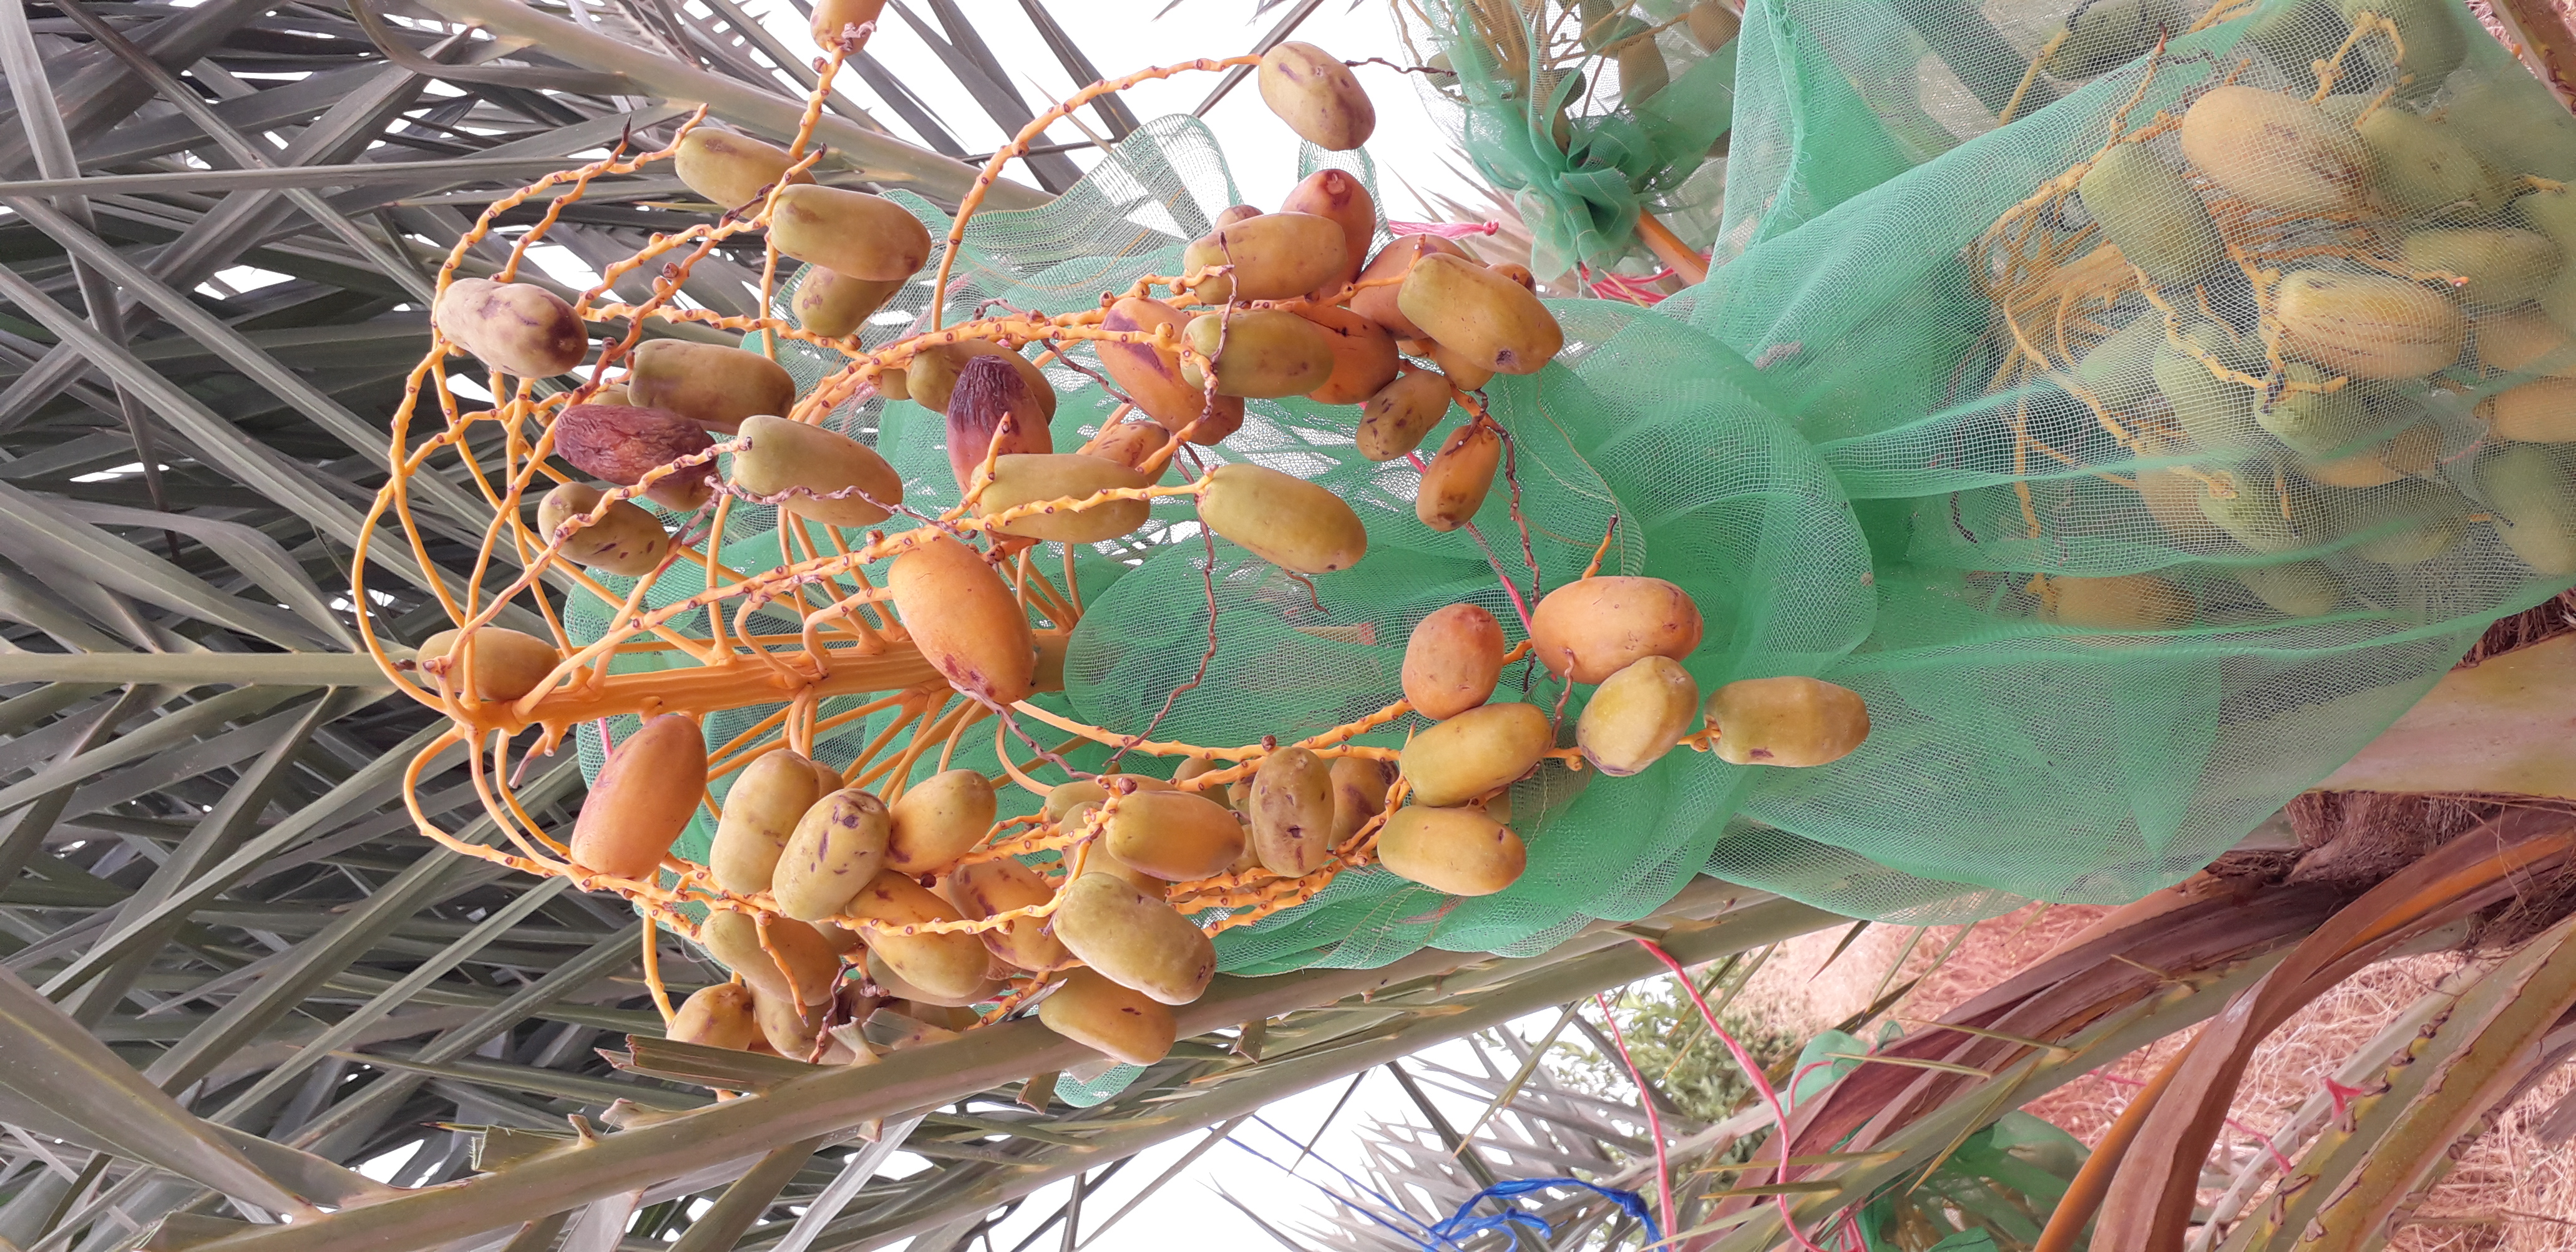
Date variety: Boumajhoul